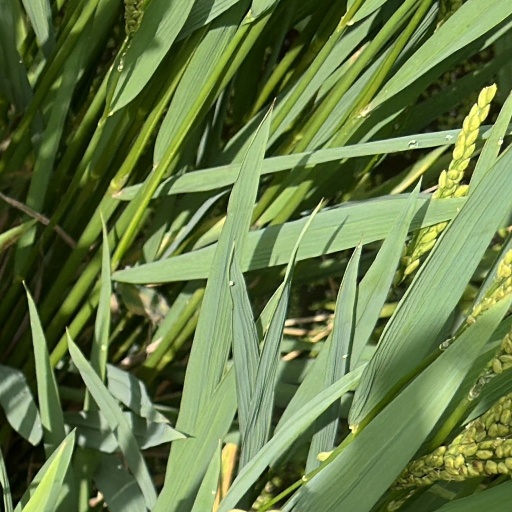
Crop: rice